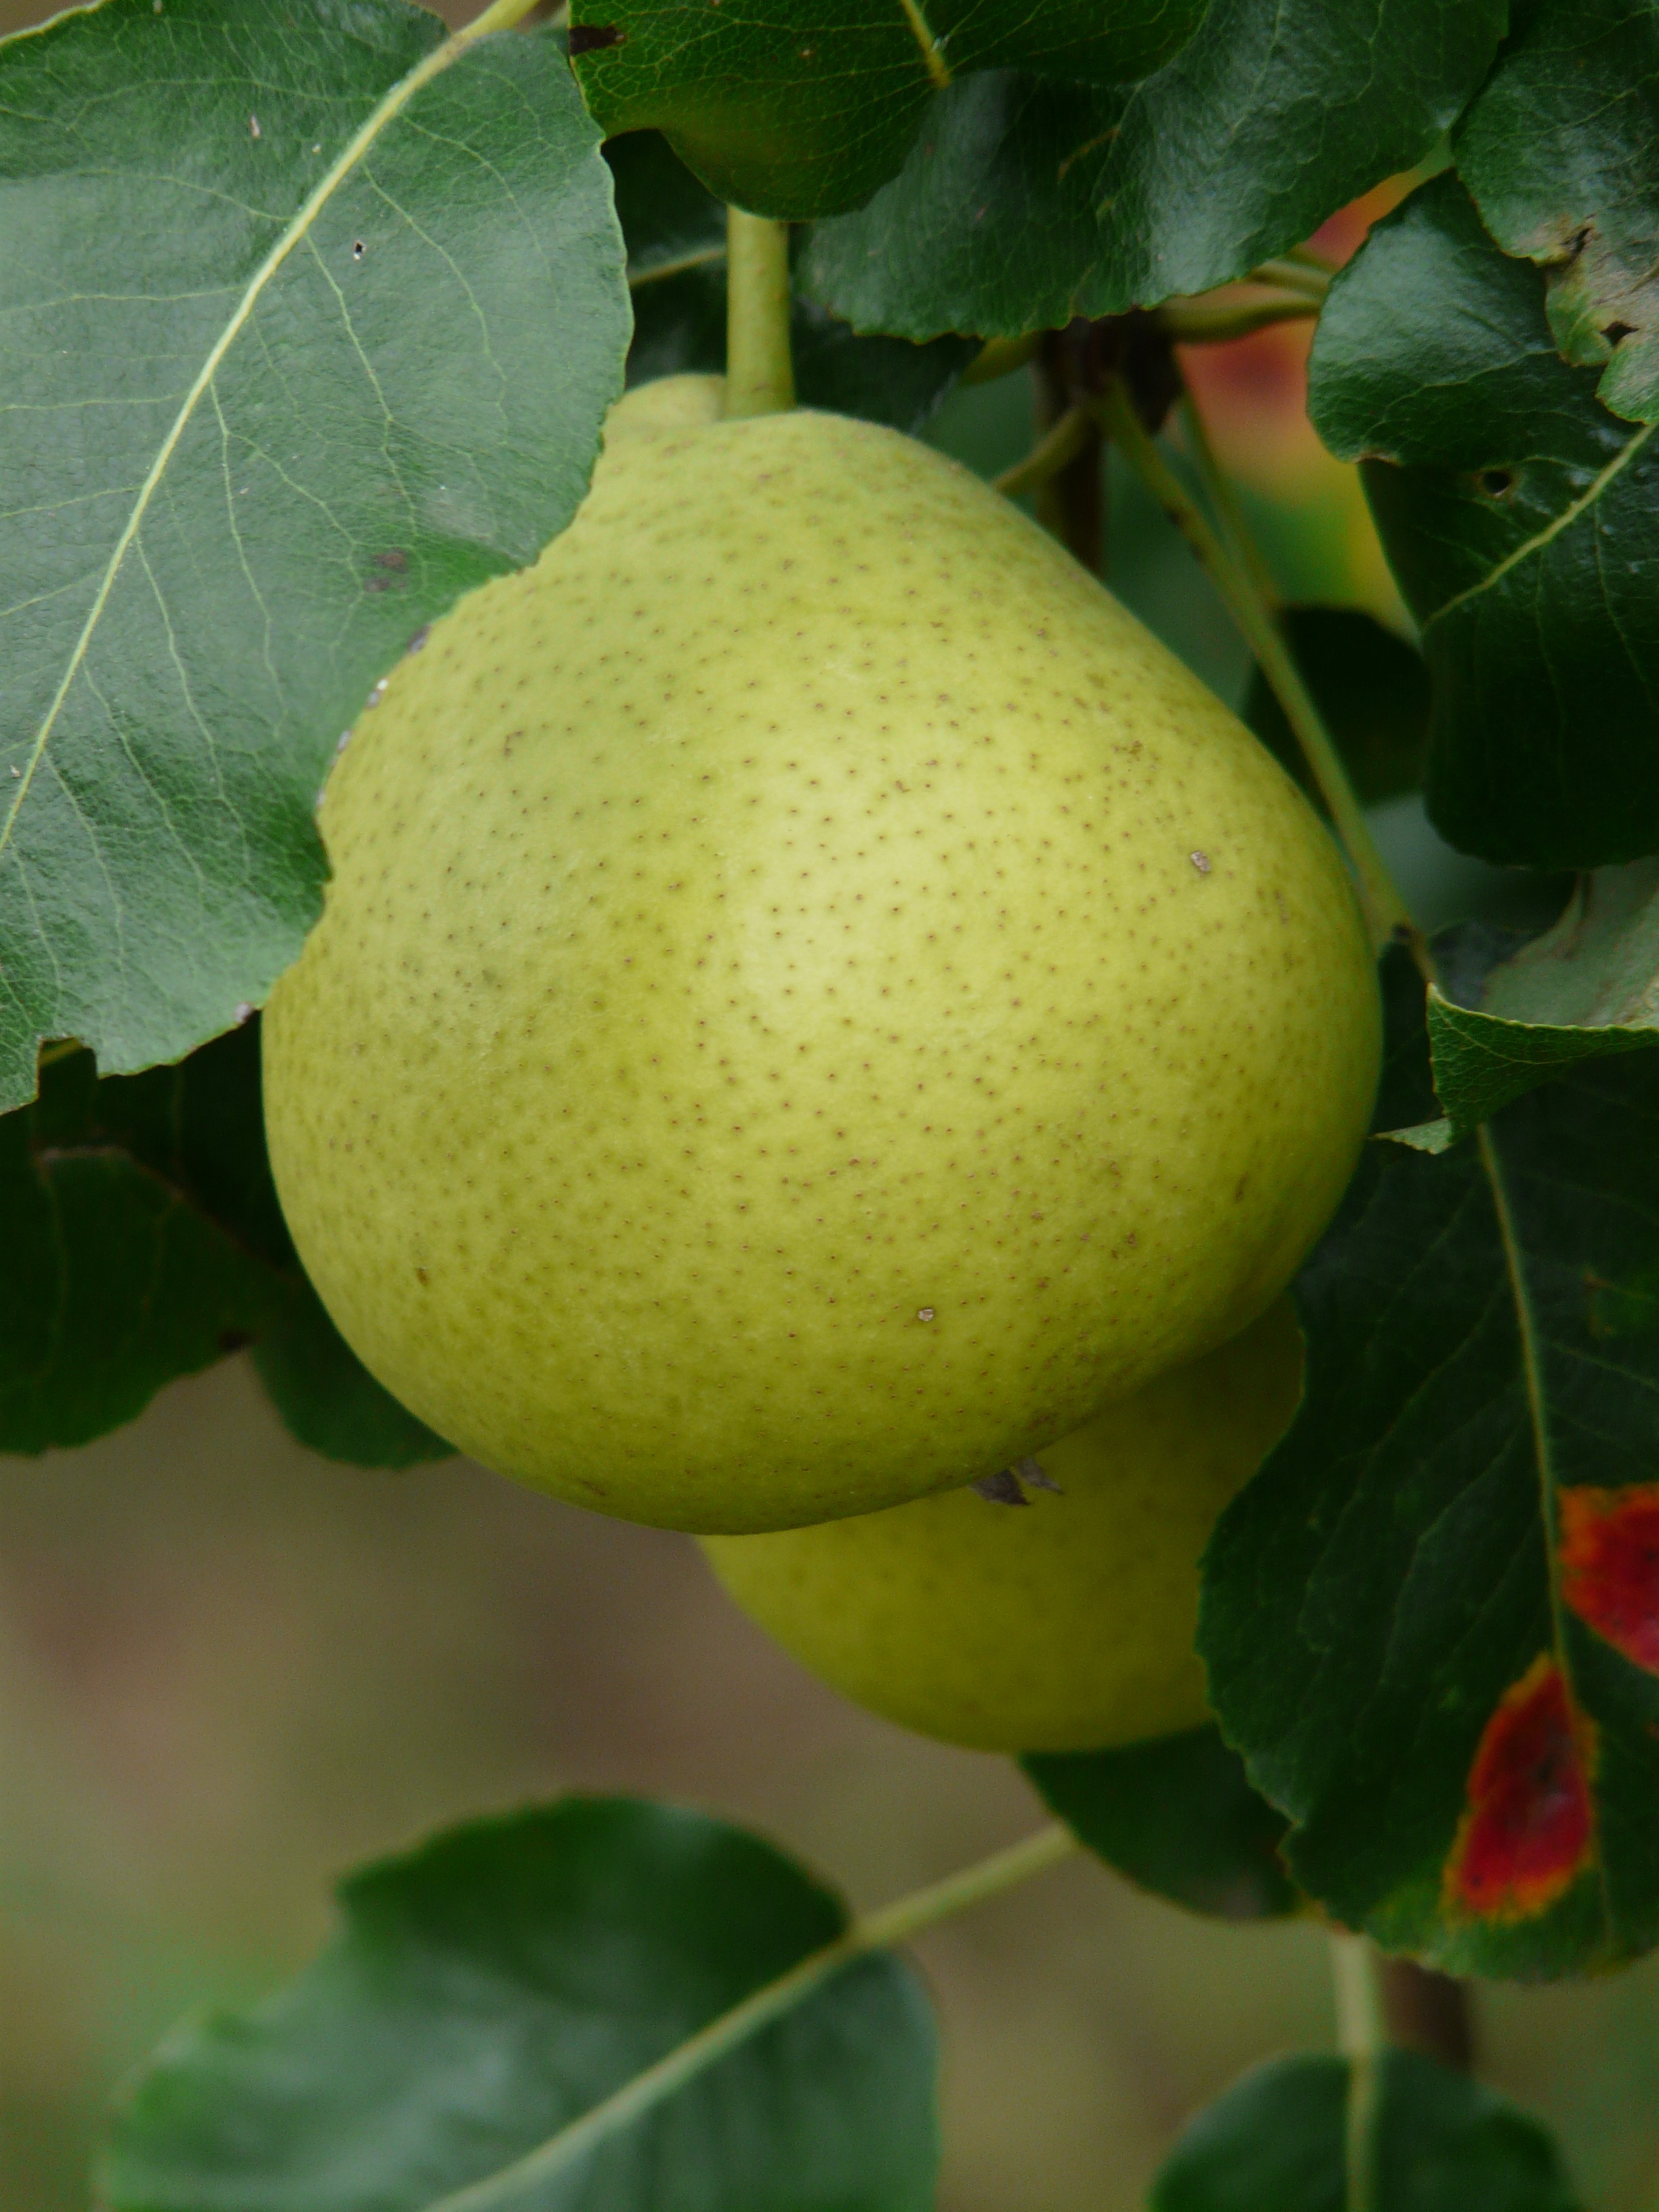
plant, fruit, flower, ripe, food, harvest, produce, autumn, pear, fruit tree, citron, citrus, flowering plant, pyrus communis, bitter orange, land plant, most pear, swiss wasserbirne, ball bulb, bell pear, thurgau pear